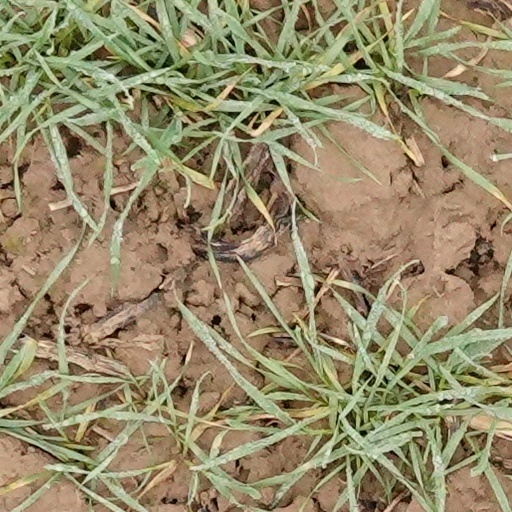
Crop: wheat